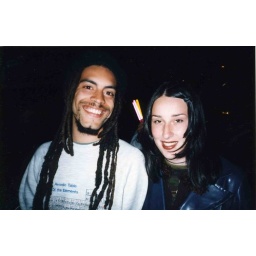
think this was on the beach after a outdoor cinema thing in newquay. check out my periodic table jumper!